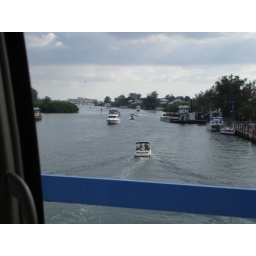
Out the car window going over one of the many drawbridges.